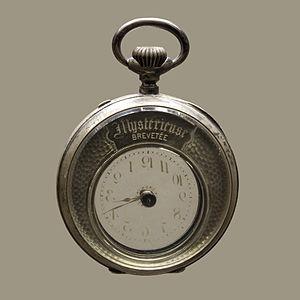
Une montre mystérieuse est un type de montre mécanique où le mouvement se transmet aux aiguilles par l'intermédiaire d'un engrenage invisible, par exemple une roue de cristal parfaitement transparent.